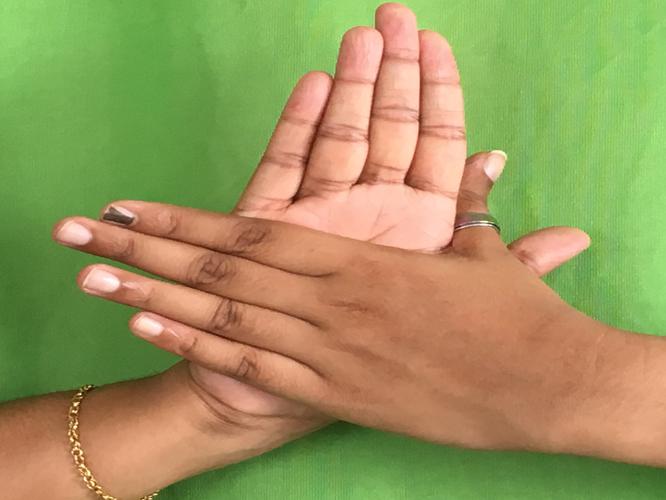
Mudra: Chakra
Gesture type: double_hand